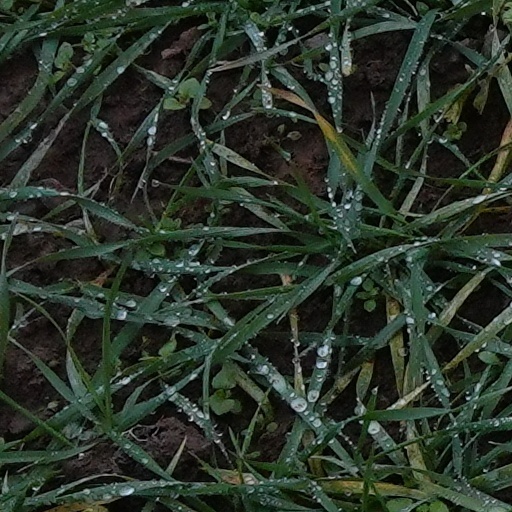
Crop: wheat